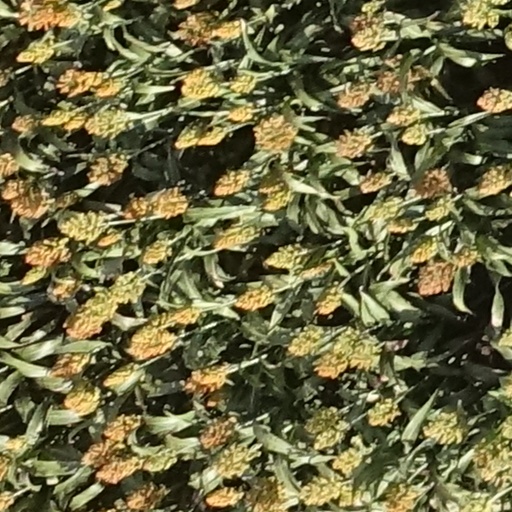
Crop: sorghum